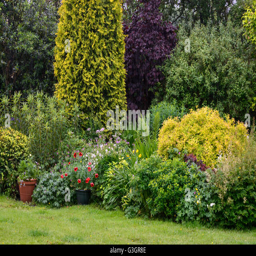
country garden in early summer with an abundance of plants and flowers .